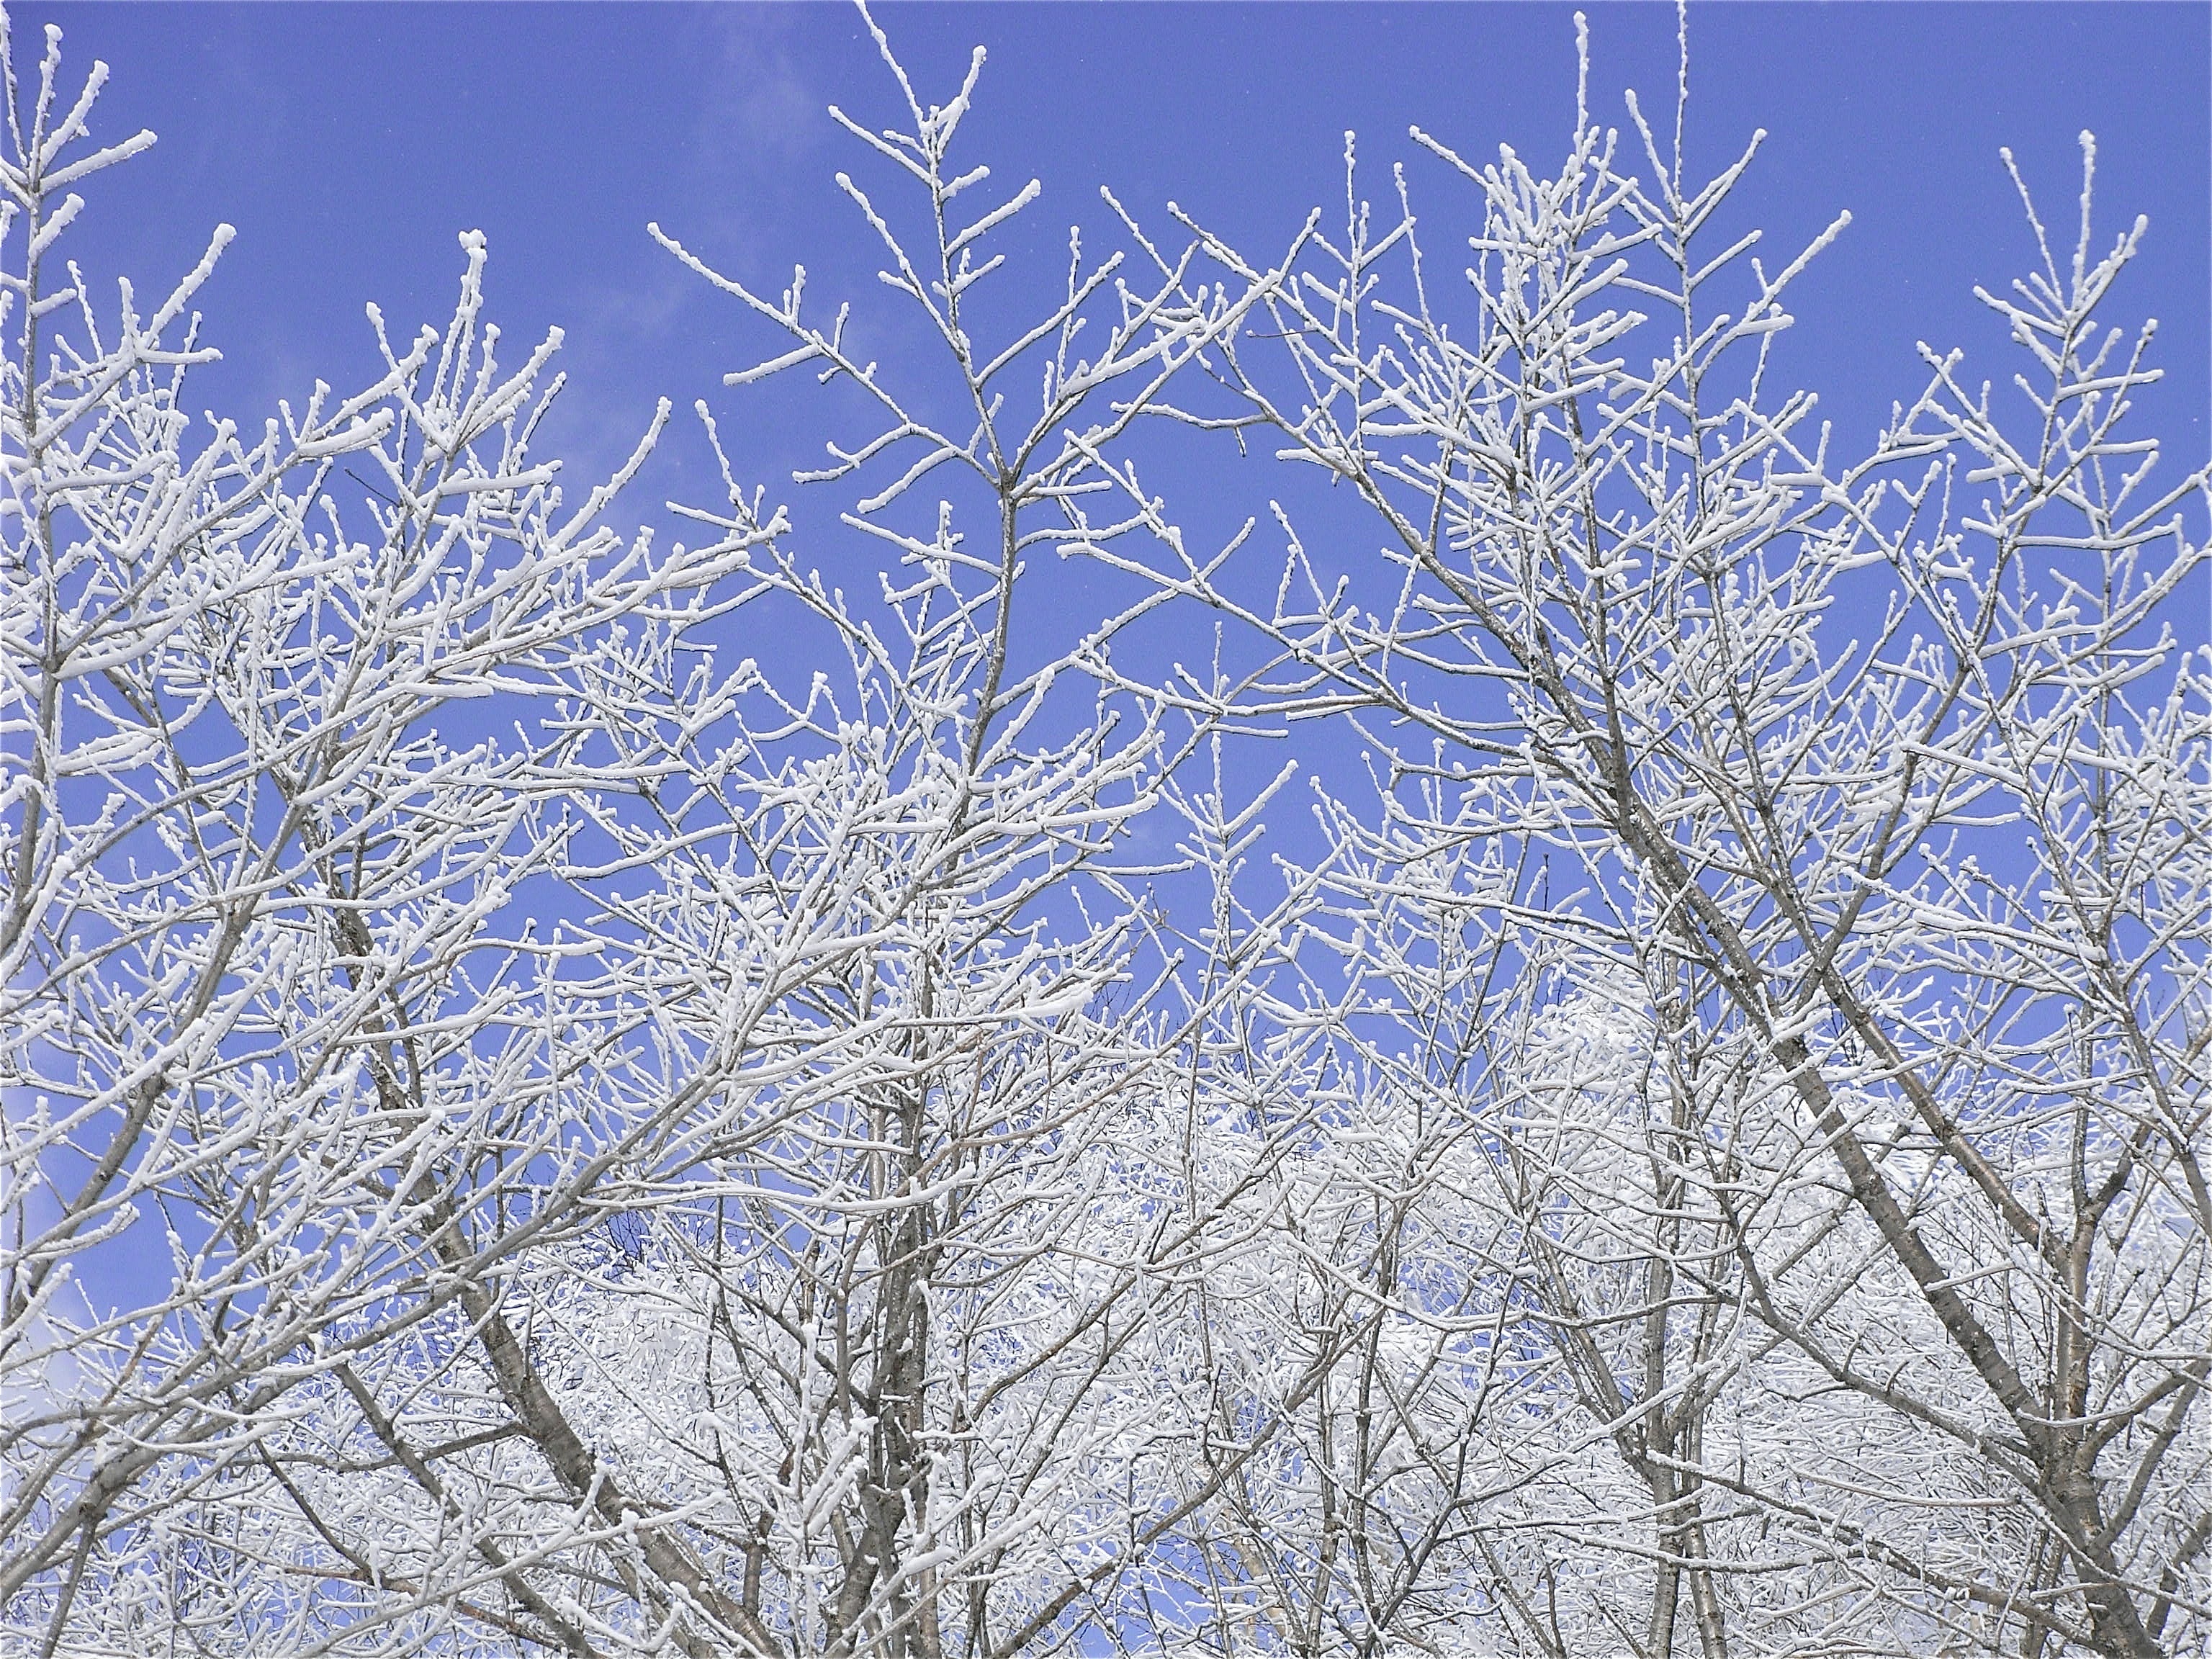
tree, branch, snow, winter, plant, flower, frost, ice, weather, season, twig, spruce, freezing, snow forest, snow scene, snow branches, woody plant